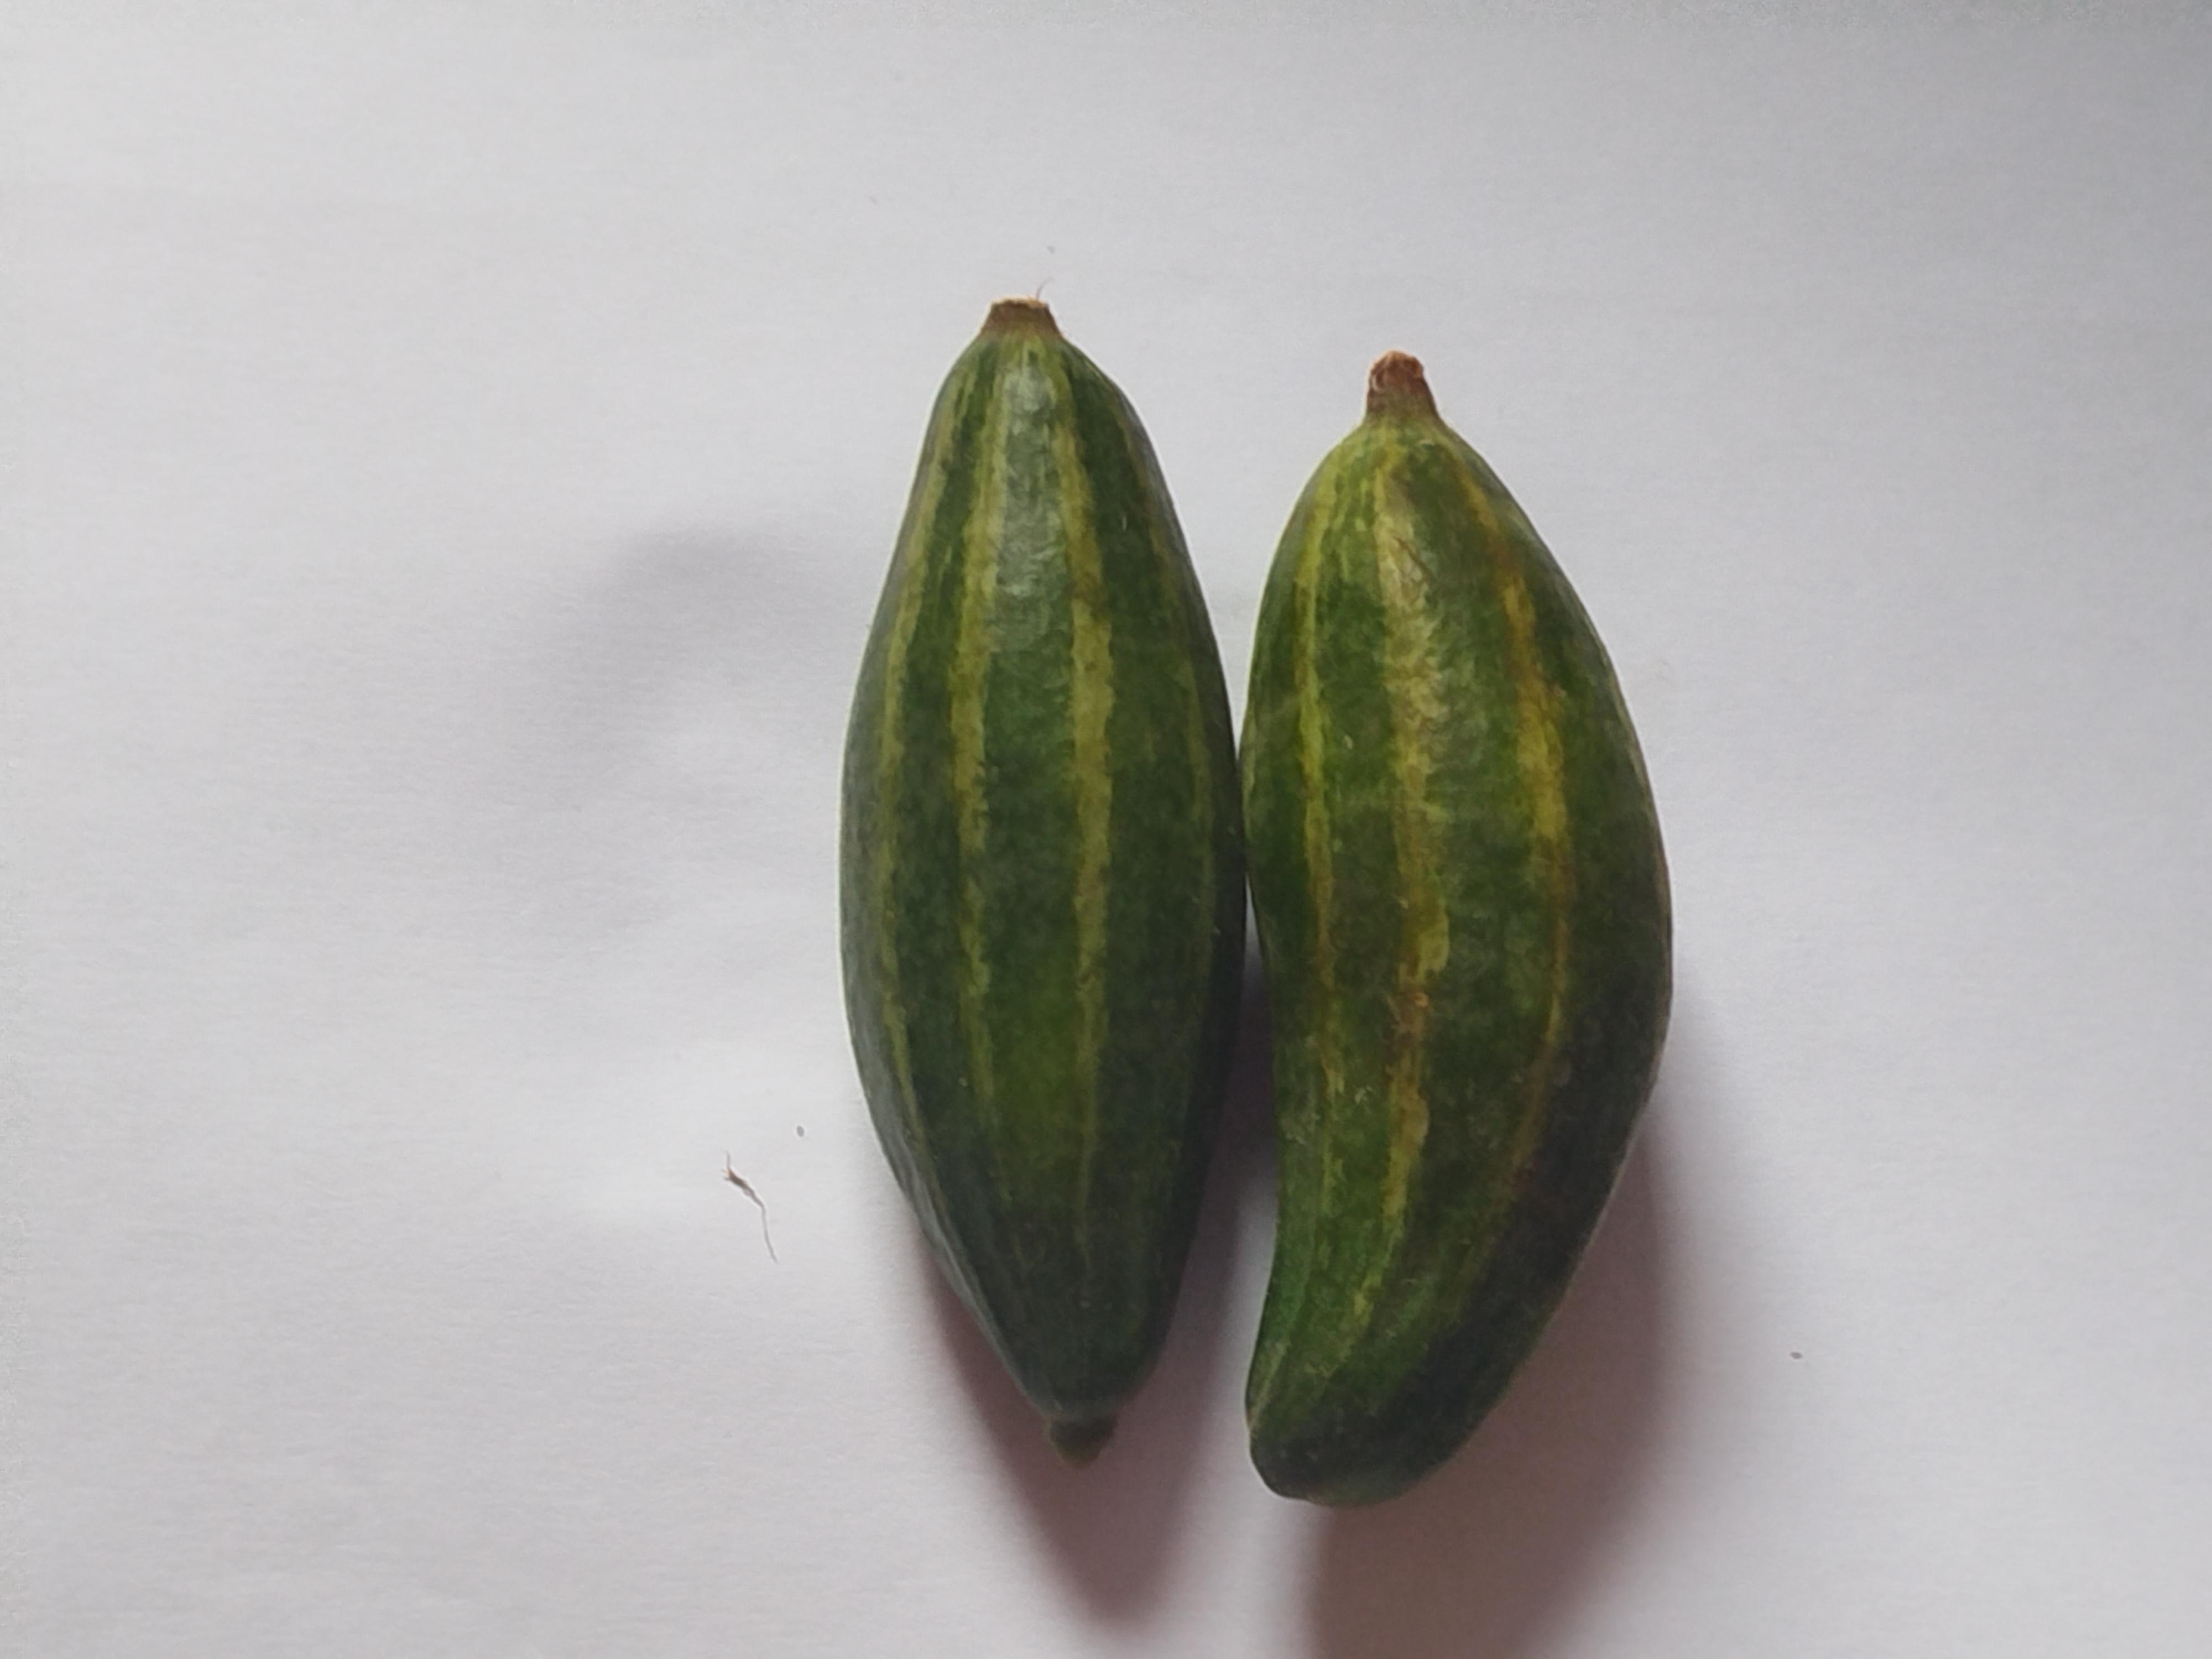
Label: Pointed gourd